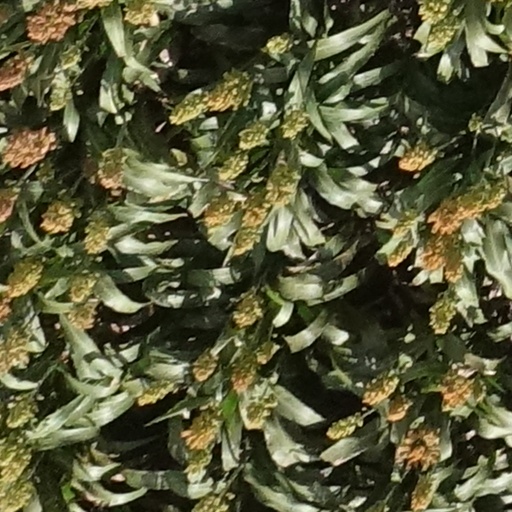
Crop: sorghum